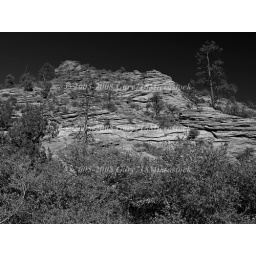
The Zion National Park in Utah USA, in black and white